Asian Dust

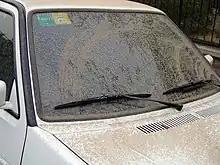
Dust deposition in Beijing during the 2006 season

Perhaps the most important negative effect is on health. Many studies have found Asian dust to have negative effect on respiratory function and increase the occurrence of respiratory disease. Several research studies conducted in Korea and Japan focused on respiratory function performance by measuring peak expiratory flow. These studies found that individuals with respiratory diseases such as asthma suffer from the most adverse effects. There is also evidence that days with Asian Dust coupled with smog lead to increased mortality due to respiratory and cardiovascular diseases among inhabitants in affected regions. A recent study has also found PM to have an association with Parkinson's disease and other neurological diseases. The OECD predicted 1,069 premature deaths per million directly attributable to worsening air pollution in South Korea by 2060.